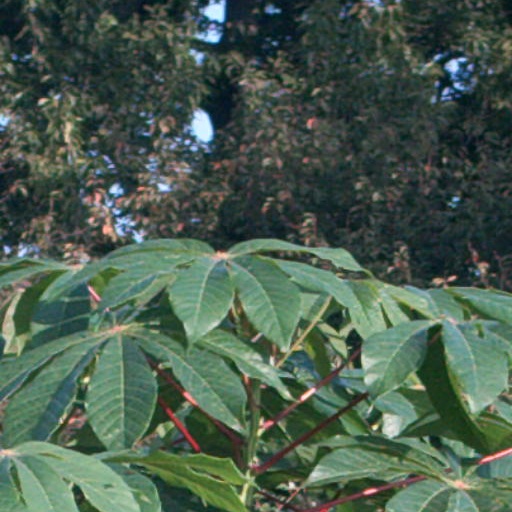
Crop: cassava